Lenton, Lincolnshire

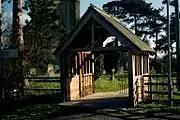
Millennium Lychgate

Lenton parish church is dedicated to St Peter.